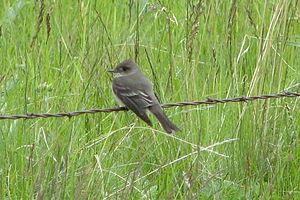
Le Moucherolle sombre est un petit passereau insectivore de la famille des Tyrannidae, et du genre Empidonax. Les espèces de ce genre sont difficiles à différencier, et ne peuvent être reconnues que grâce à leur voix, leur habitat et leur aire de répartition. L'espèce a été nommée en l’honneur de Harry Church Oberholser.